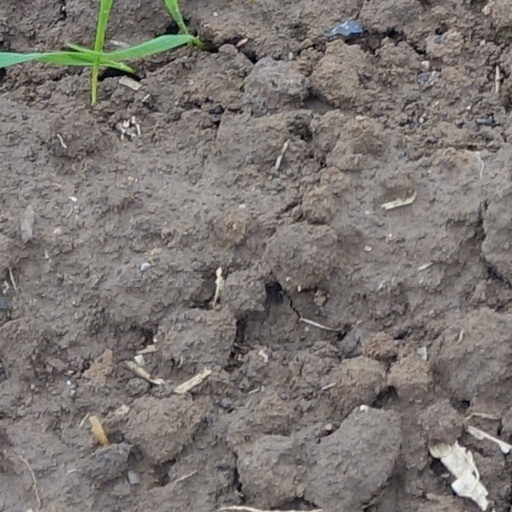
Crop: wheat